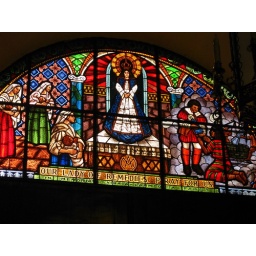
Stained glass window in one of the church portals depicting the daily scenes inside the church during pre-war times